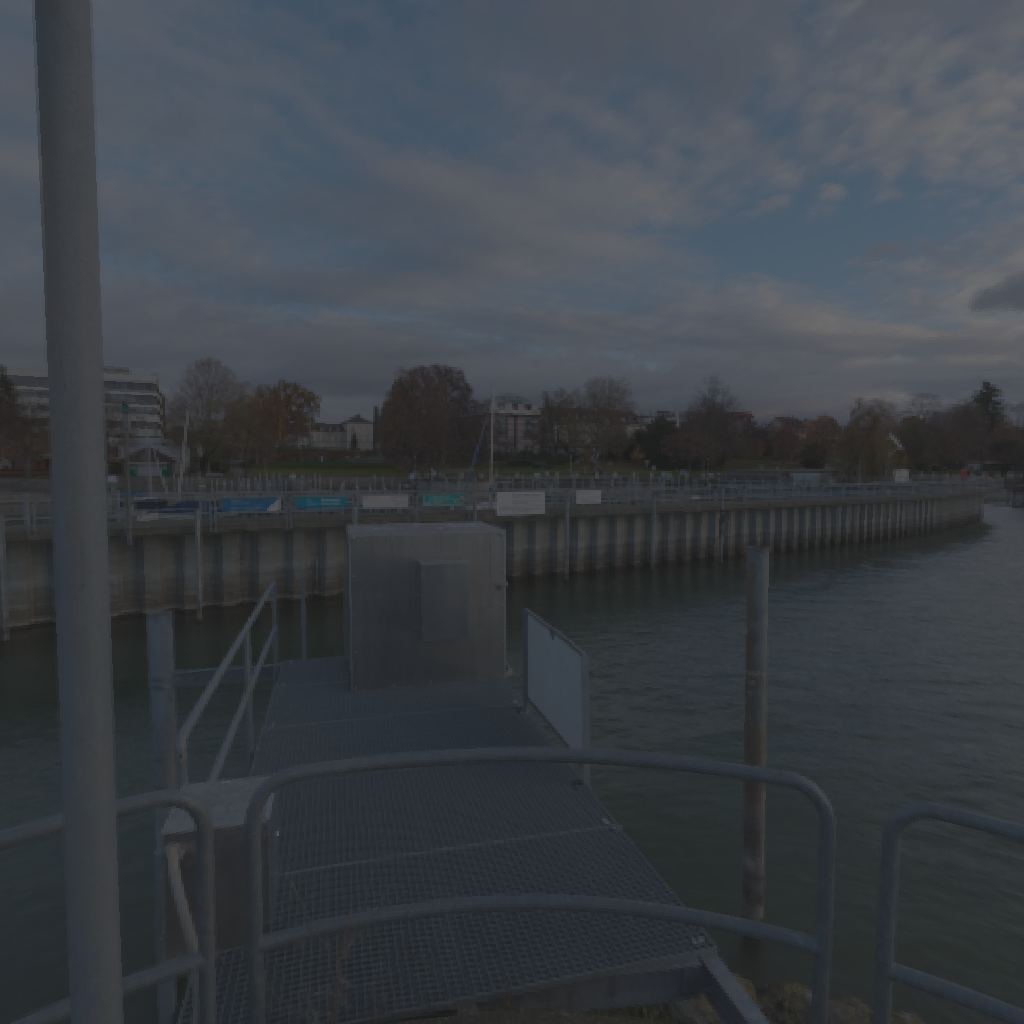
scene-linear HDR photo, Lake Pier, outdoor, pier, lake, water, ocean, concrete, urban, natural light, medium contrast, low contrast, sunrise-sunset, skies, part, high dynamic range, physically based lighting